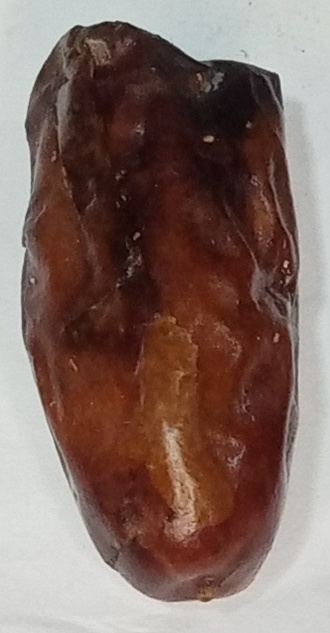
Variety: gajar
Size: medium
Grade: grade-2